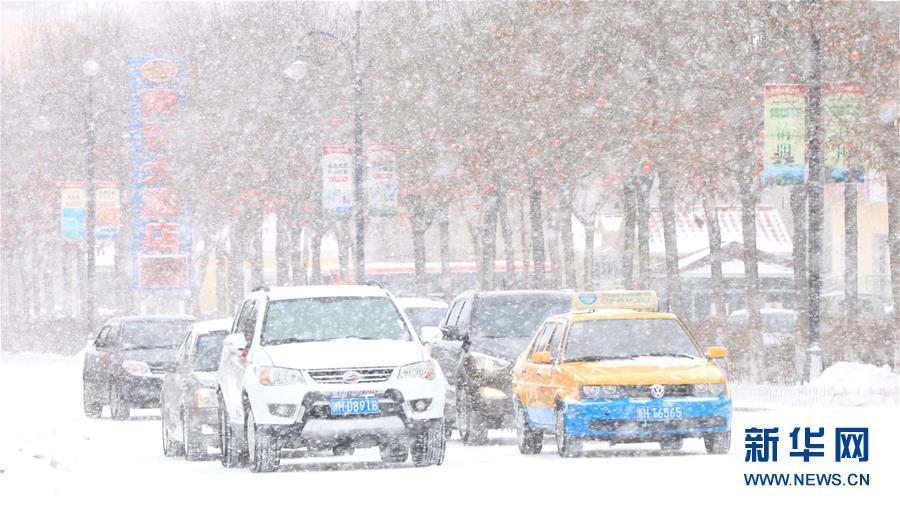
Weather: snow or frosty